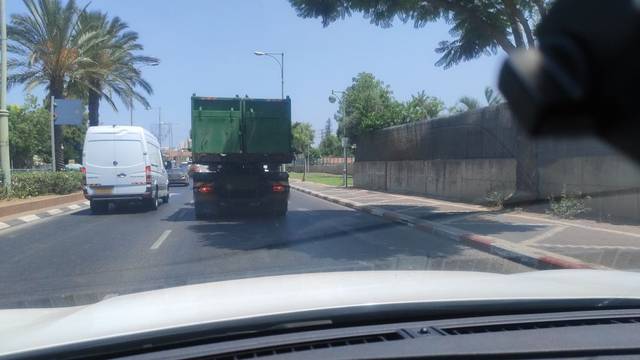
Region: Israel
Coordinates: 32.095, 34.902